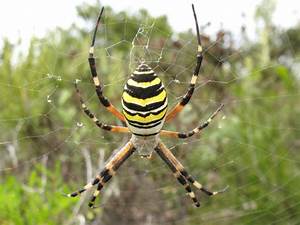
Label: ragno